Kaibara Ekken

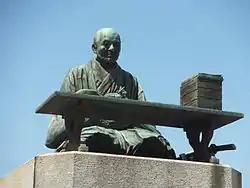
Bronze Statue of Kaibara Ekken at his gravesite (Kinryū-Temple, Fukuoka-City, Japan)

Kaibara was born into a family of advisors to the "daimyō" of Fukuoka Domain in Chikuzen Province (modern-day Fukuoka Prefecture). He accompanied his father to Edo in 1648, and was sent in 1649 to Nagasaki to study Western science. At his father's urging, he continued his studies in Nagasaki as a rōnin from 1650 through 1656. He then re-entered service to Kuroda, which led to his continuing studies in Kyoto. After his father's death in 1665, he returned to Fukuoka.